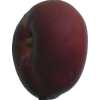
Label: nectarine_flat